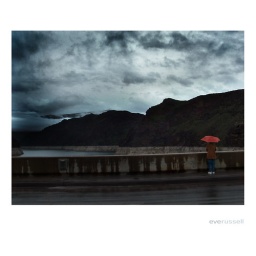
belongs in a set with the woman walking on the dam in a green jacket